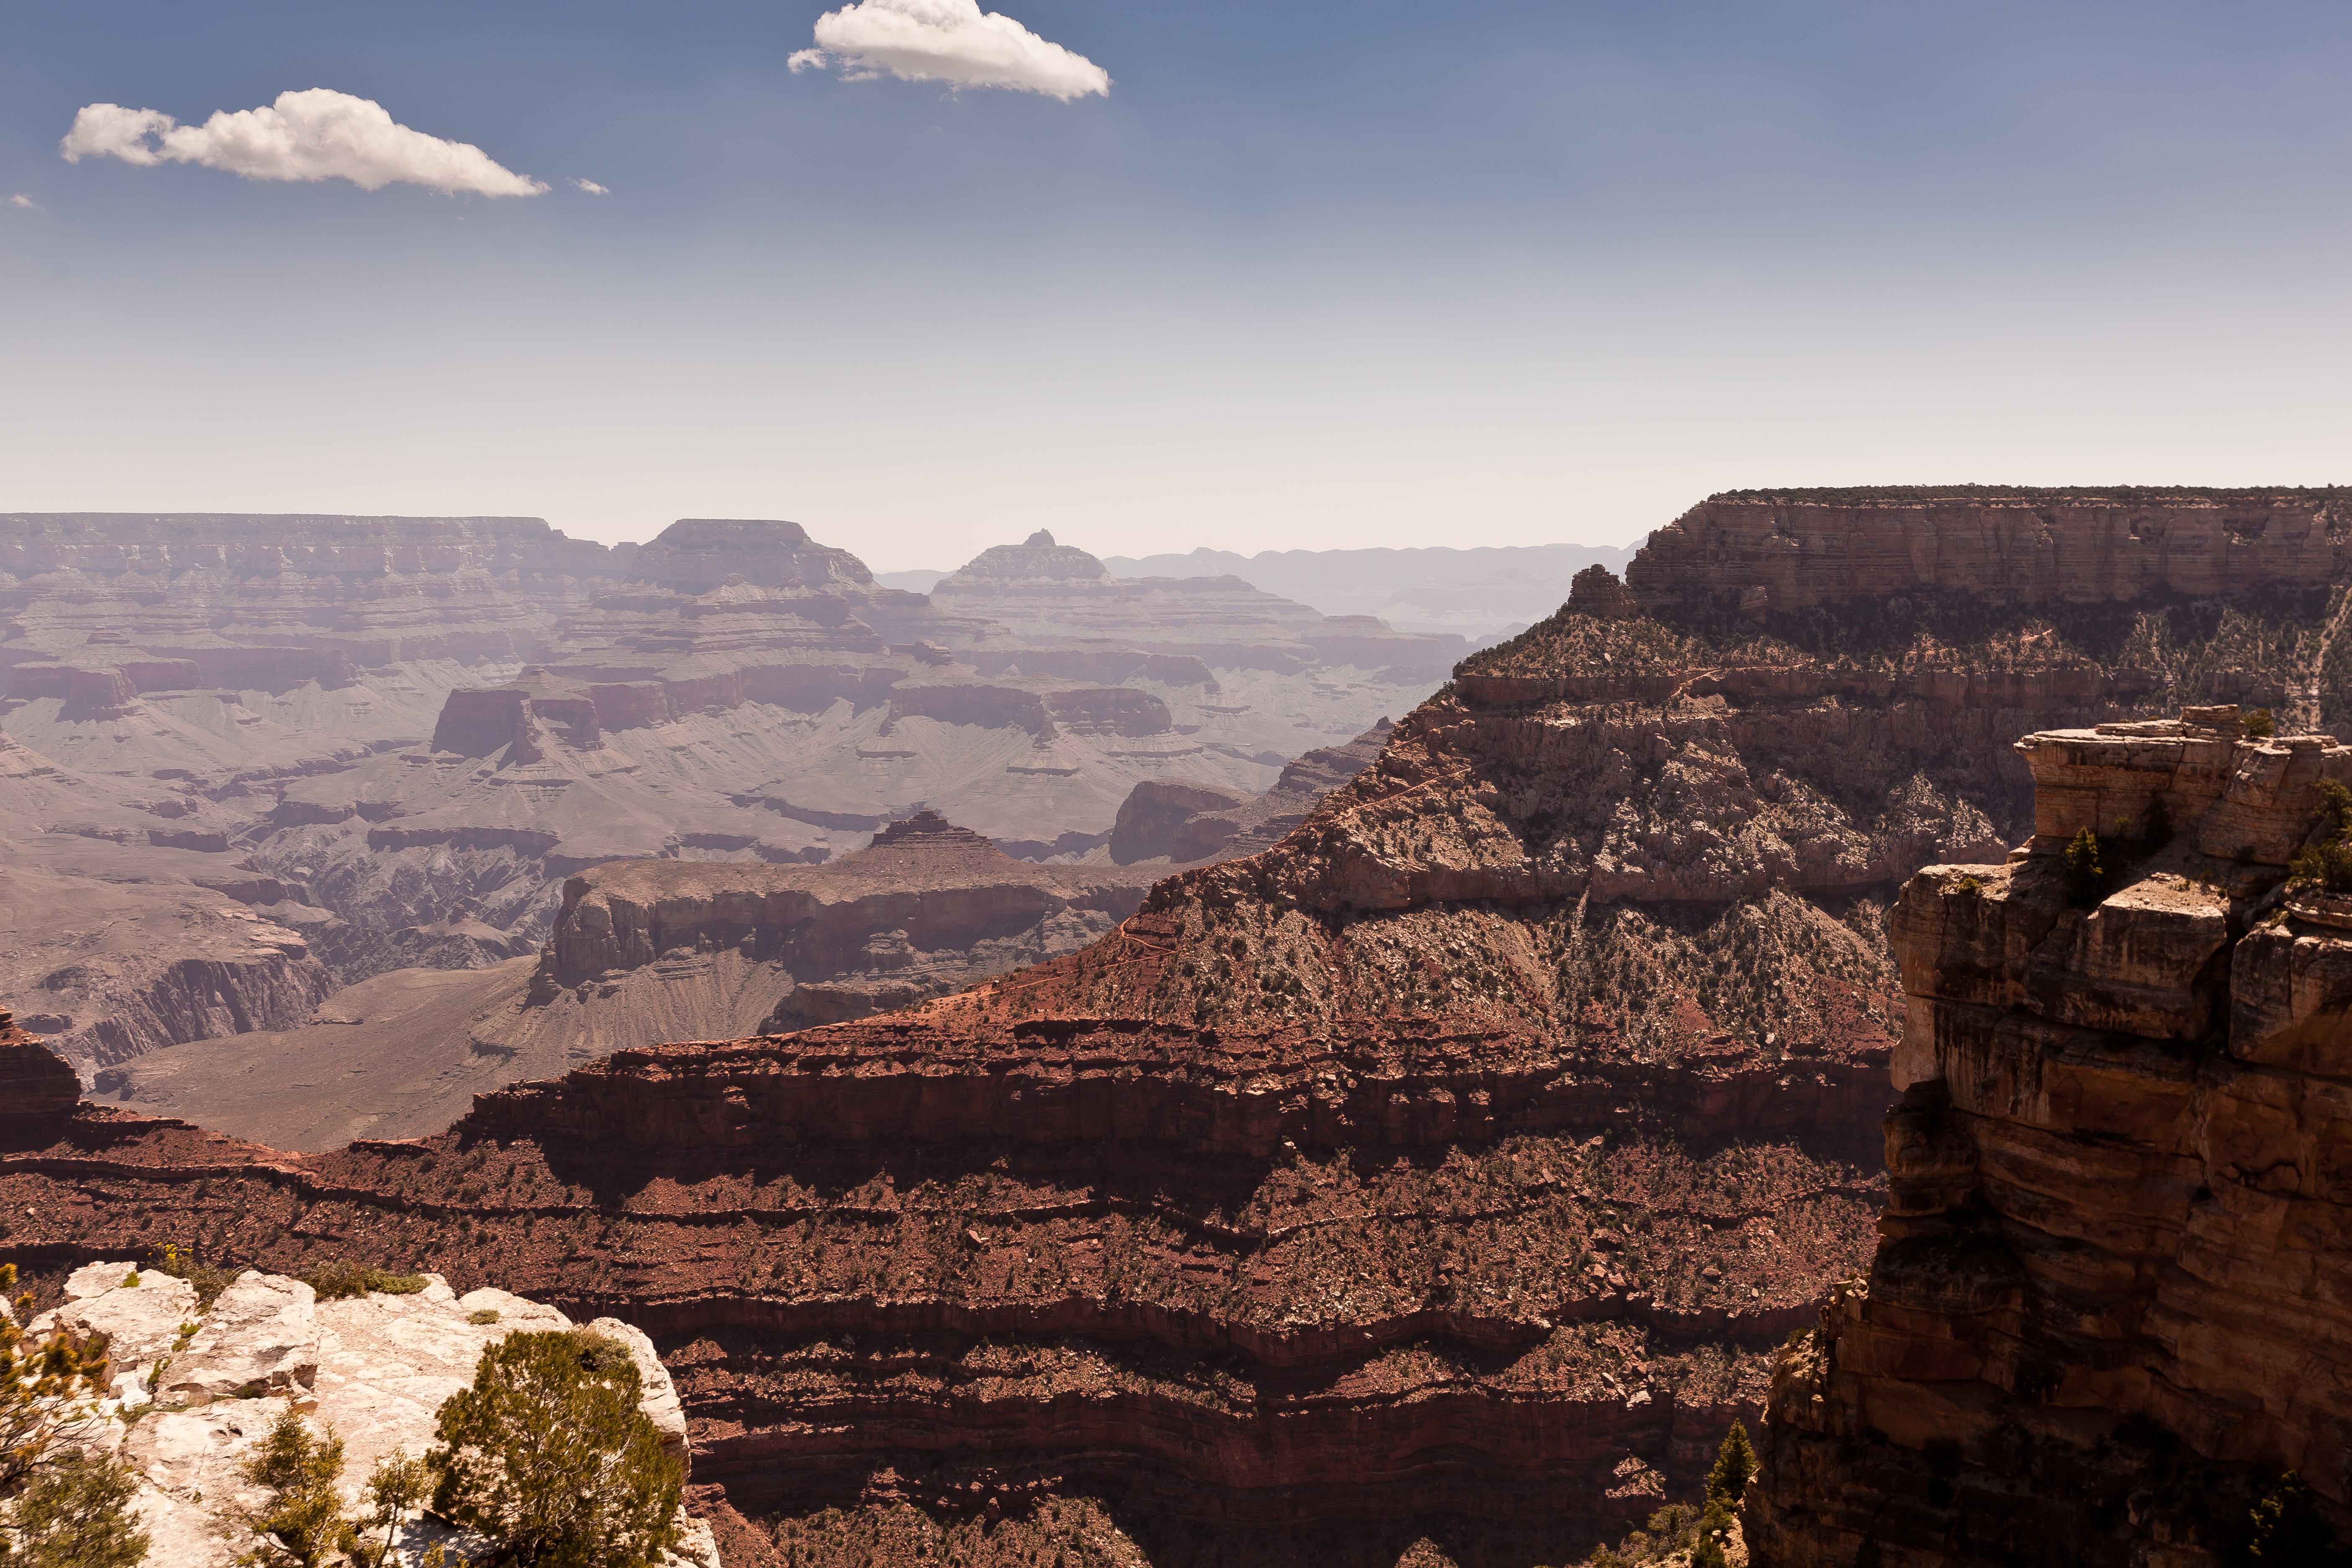
landscape, nature, rock, sky, adventure, view, valley, panorama, summer, travel, formation, dry, cliff, arch, usa, america, holiday, gorge, canyon, grand canyon, terrain, national park, california, arizona, places of interest, road trip, stones, clouds, geology, mountains, badlands, deep, plateau, wide, nevada, wadi, las vegas, enormous, landform, rock mountain, grand canyon national park, colorado river, canyon state, ancient history, geographical feature